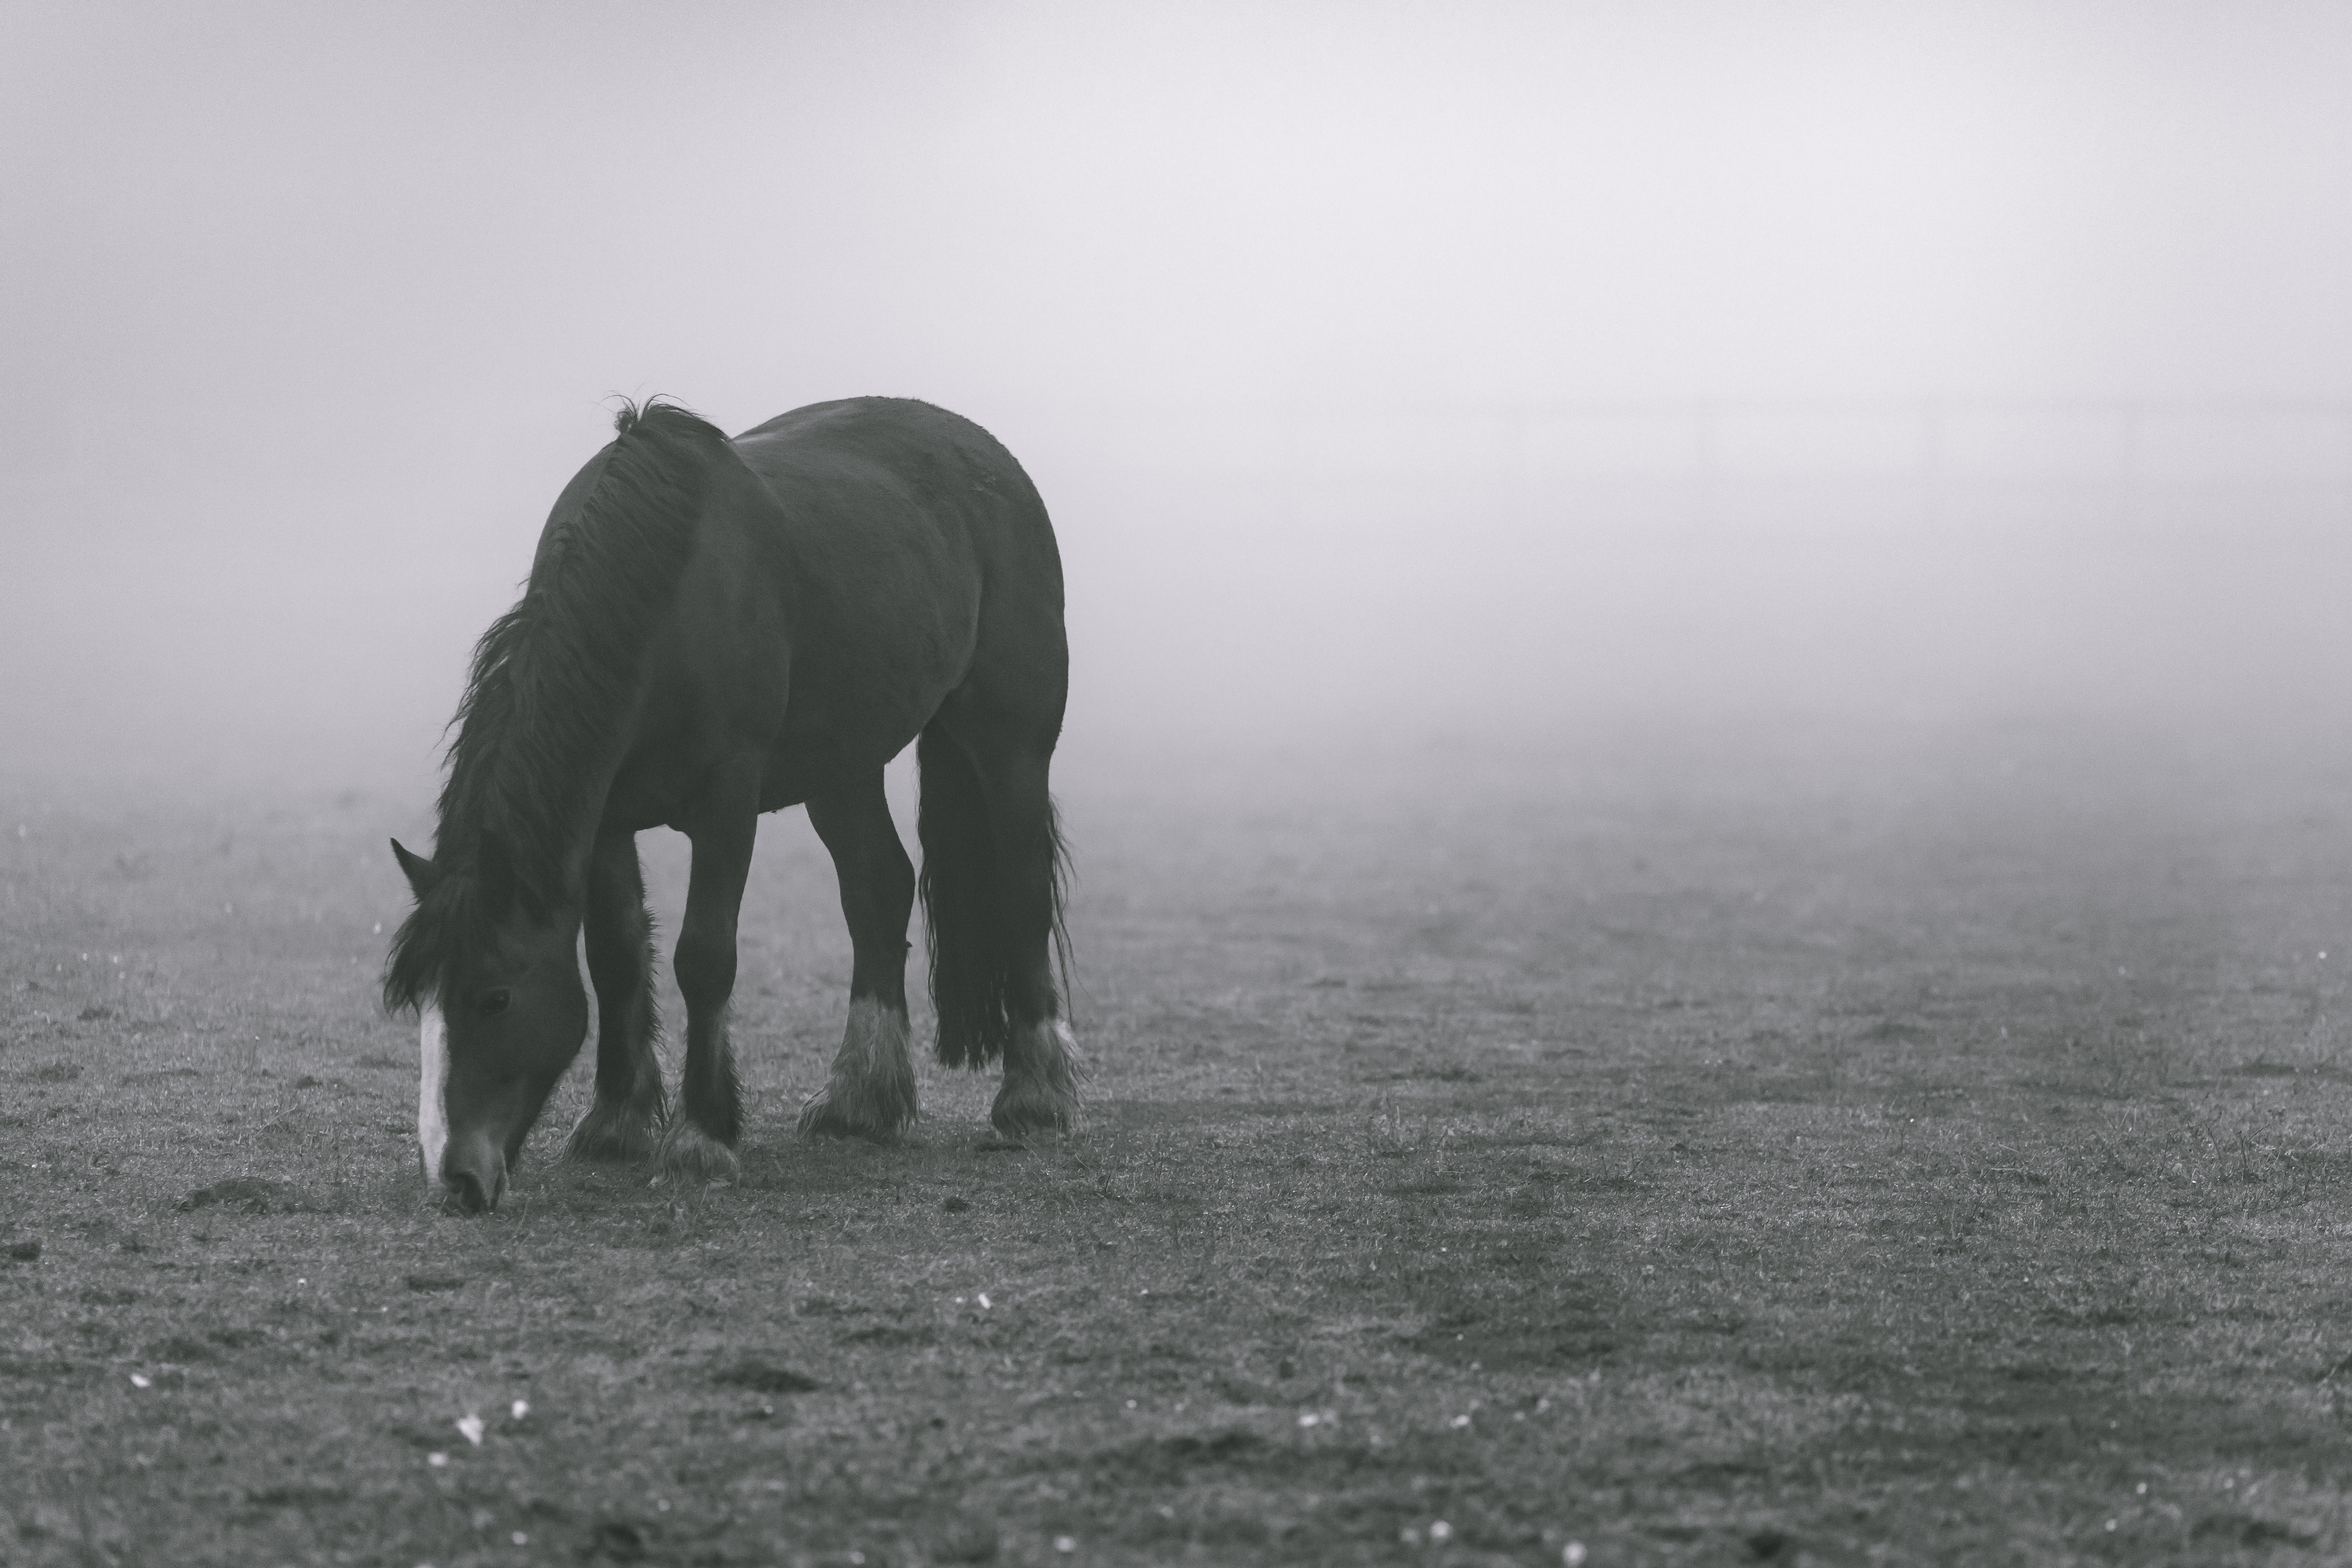
horse, black and white, atmospheric phenomenon, weather, horse like mammal, mustang horse, fog, monochrome, monochrome photography, mist, stallion